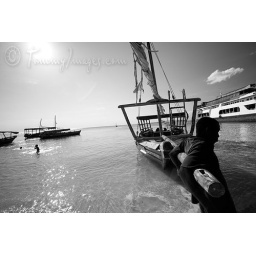
Stone Town, Tanzania - A boy rests against the bowsprit of a dhow in a beach in Zanzibar.